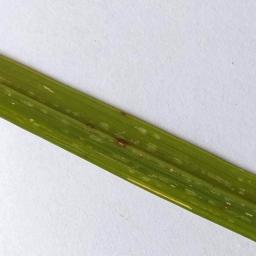
Label: Rice___Leaf_Blast